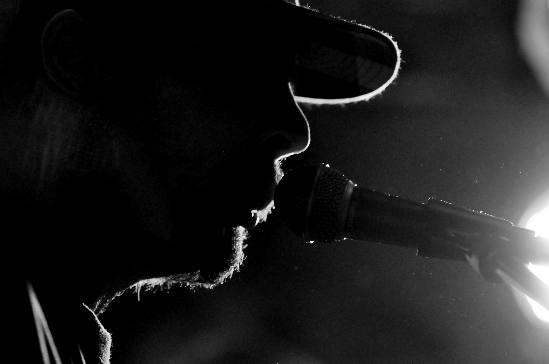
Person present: Yes